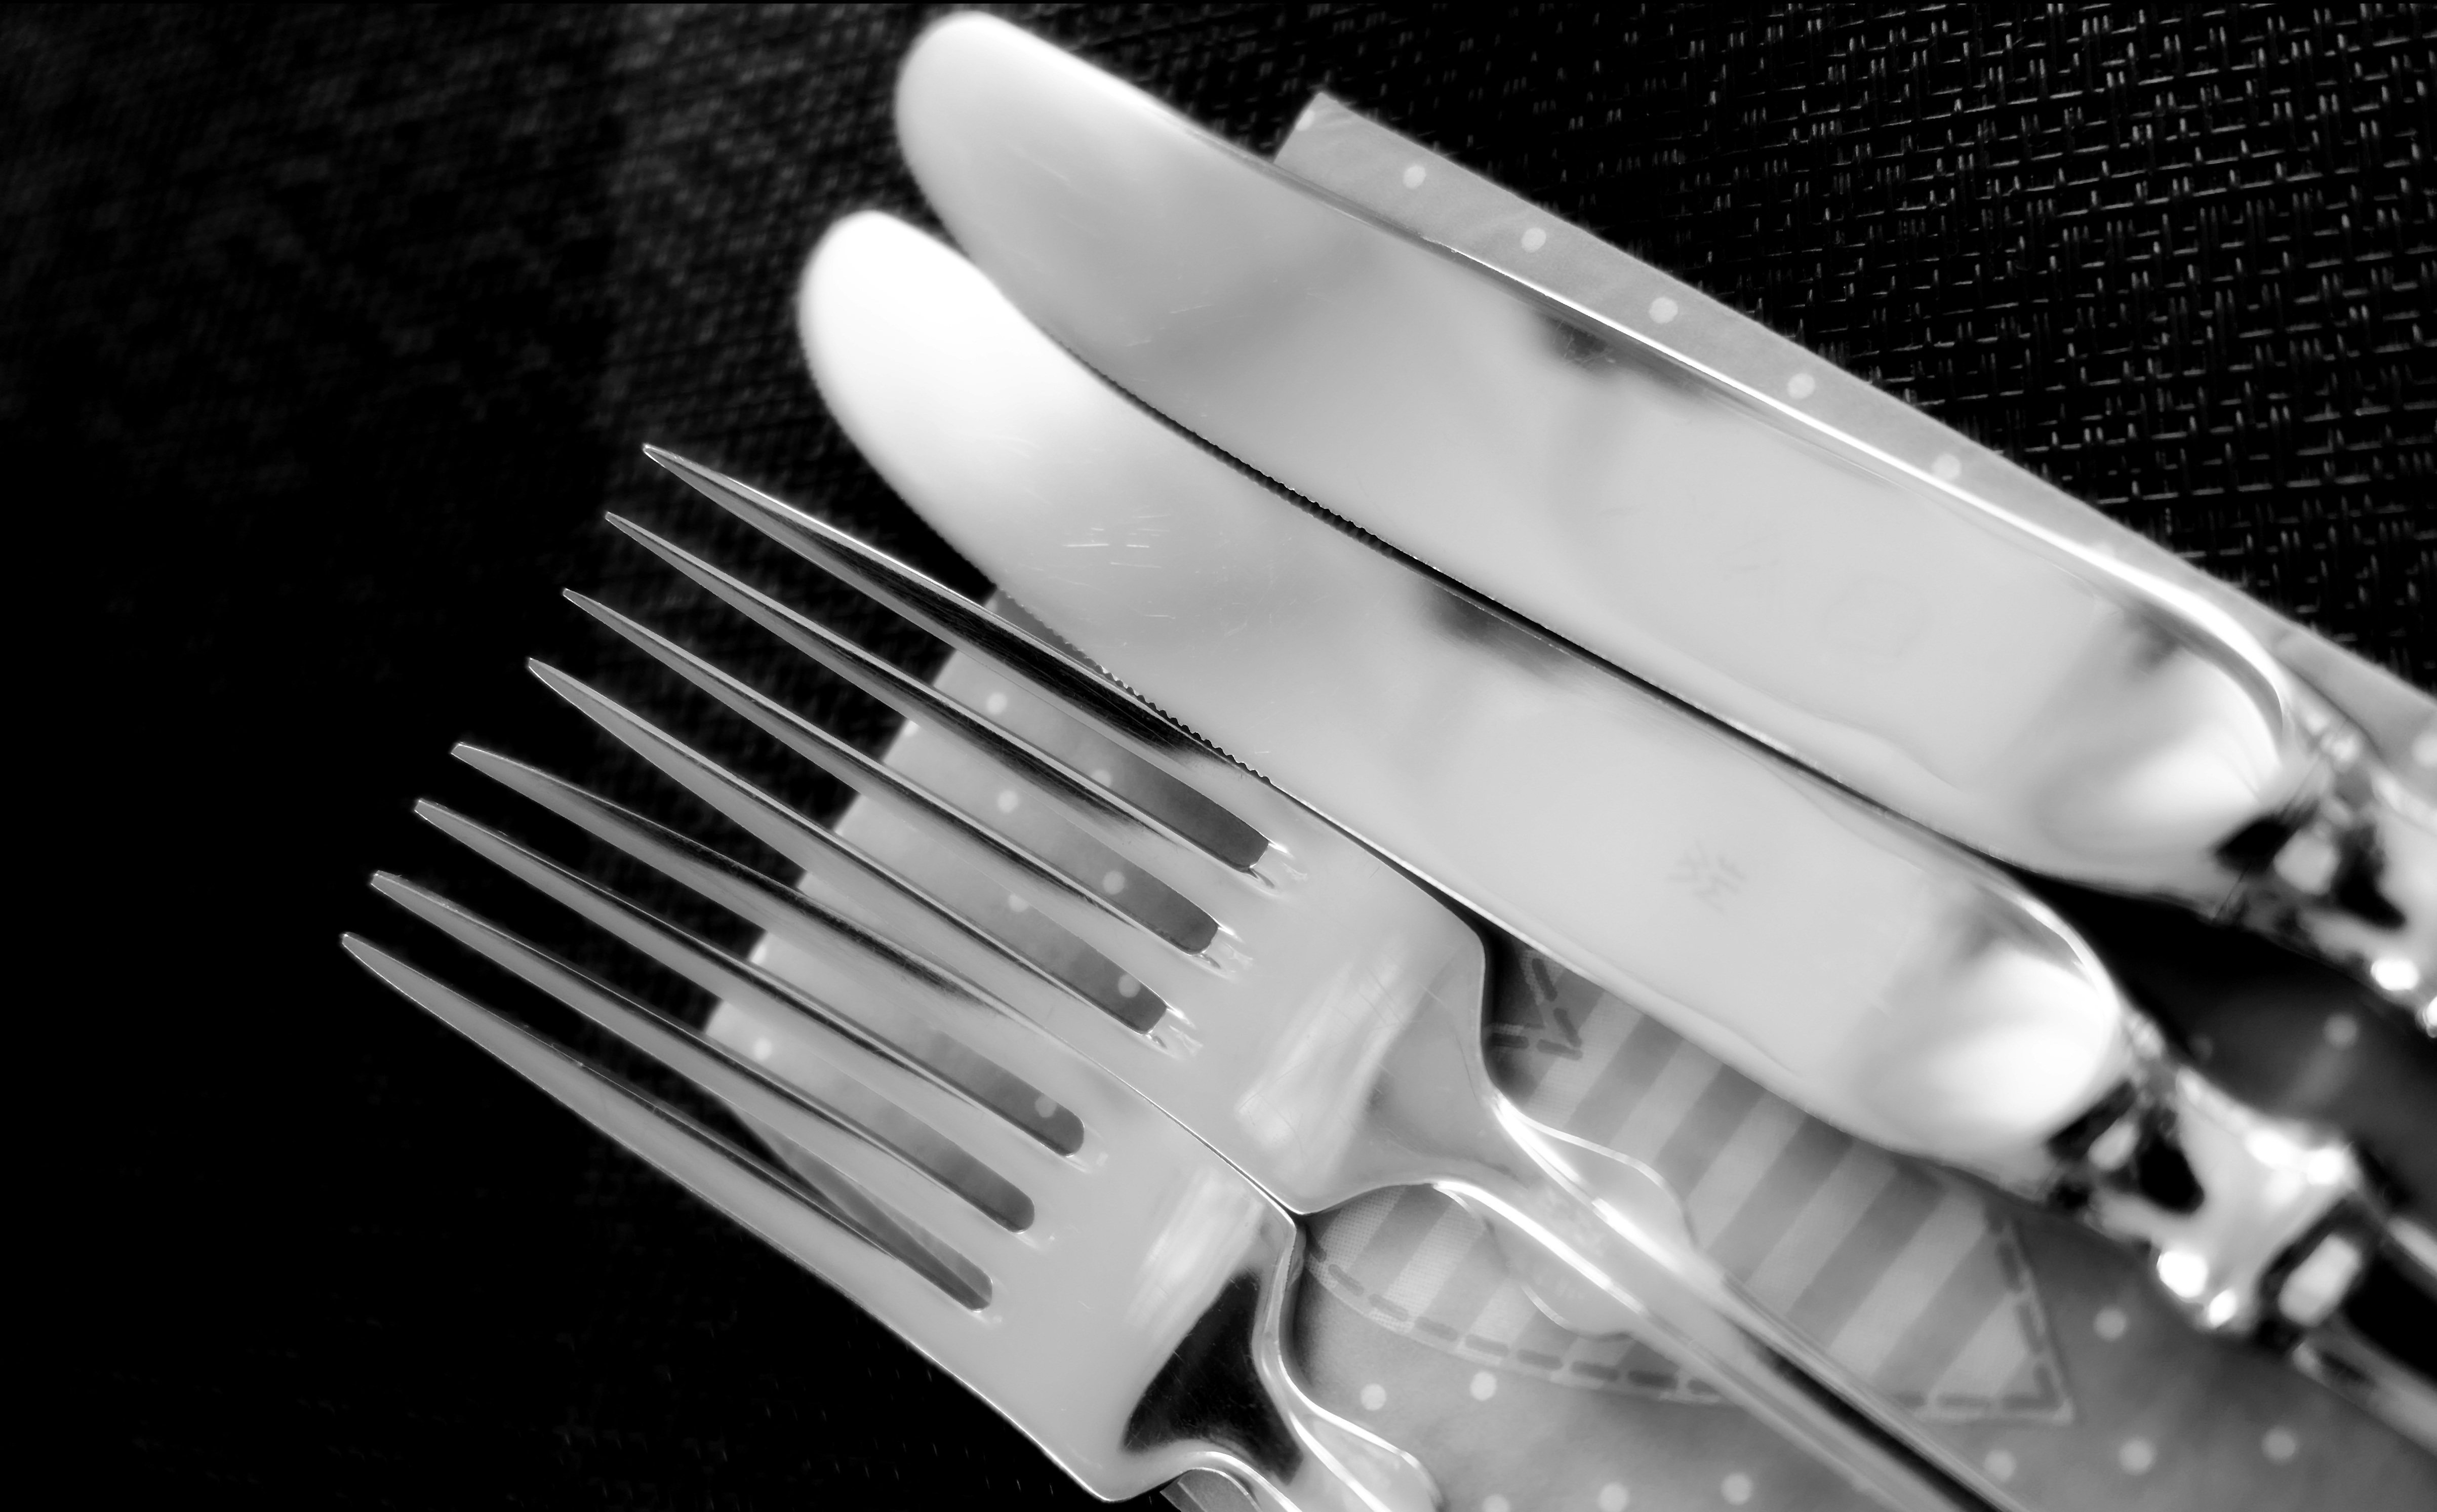
hand, fork, cutlery, wing, black and white, white, metal, black, monochrome, eat, tableware, knife, cover, gloss, tine, monochrome photography